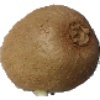
Label: Kiwi 1